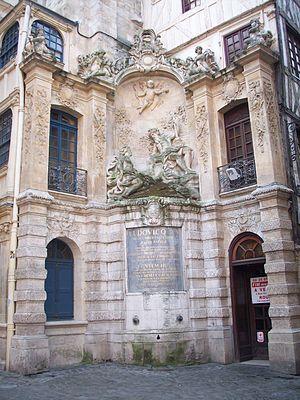
Fontaine du Gros-Horloge.
Cet article recense les fontaines et bassins de Rouen, en France.